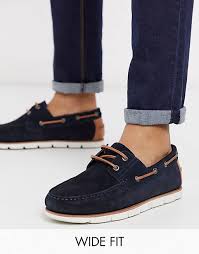
Label: Boat